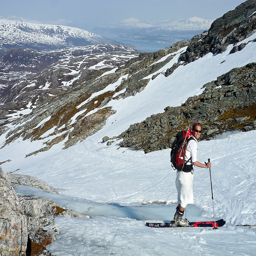
A man riding skis down a snow covered slope.
A man skiing on a snowy hill somewhere.
A person in the snow on some skis.
A person with a backpack standing on skis on a mountain trail.
A man on skis standing at the base of a mountain.